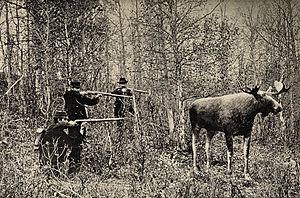
Alces alces, aussi connu sous le nom d'élan ou orignal, est une espèce de mammifères de la famille des Cervidae. Le genre Alces est parfois considérée comme étant monotypique, mais certains auteurs considèrent parfois les populations d'Amérique du Nord et de l'Est de l'Asie comme étant des espèces distinctes à savoir Alces americanus et Alces alces. L'orignal se distingue par les bois larges et plats, ou palmés, des mâles. Les autres membres de la famille ont des bois avec une forme dendritique. L'orignal habite principalement dans les forêts boréales et les forêts tempérées de feuillus et les forêts mixtes de l'hémisphère Nord, dans les climats tempérés à subarctiques. La chasse et les autres activités humaines ont entraîné une réduction de la taille de l'aire de répartition de l'orignal, au fil du temps. Les orignaux ont été réintroduits dans certains de leurs anciens habitats. À l'heure actuelle, la plupart des orignaux se trouvent au Canada, en Alaska, en Nouvelle-Angleterre, dans les États baltes, en Fennoscandie et en Russie. Leur régime alimentaire est composé de végétation terrestre et aquatique.